Delta Upsilon

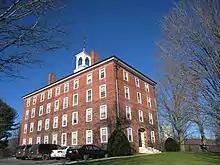
Delta Upsilon's mother chapter was founded in 1834 in the West College building (pictured) at Williams College.

Delta Upsilon was founded in 1834, when thirty freshman, sophomore, and junior students at Williams College met in the Freshman Recitation Room at the West College building to form what was then called "the Social Fraternity". The move was in response to the establishment of Kappa Alpha Society and Sigma Phi at the college and, unlike those fraternities, the Social Fraternity was avowedly anti-secret. Its founding came at the tail-end of the anti-Masonic hysteria that had recently swept the United States, though the idea that it was part of the popular backlash to Freemasonry has generally been rejected (a mysterious fire in 1841 destroyed the records of the first meeting of the Social Fraternity, erasing much of the organization's early history).